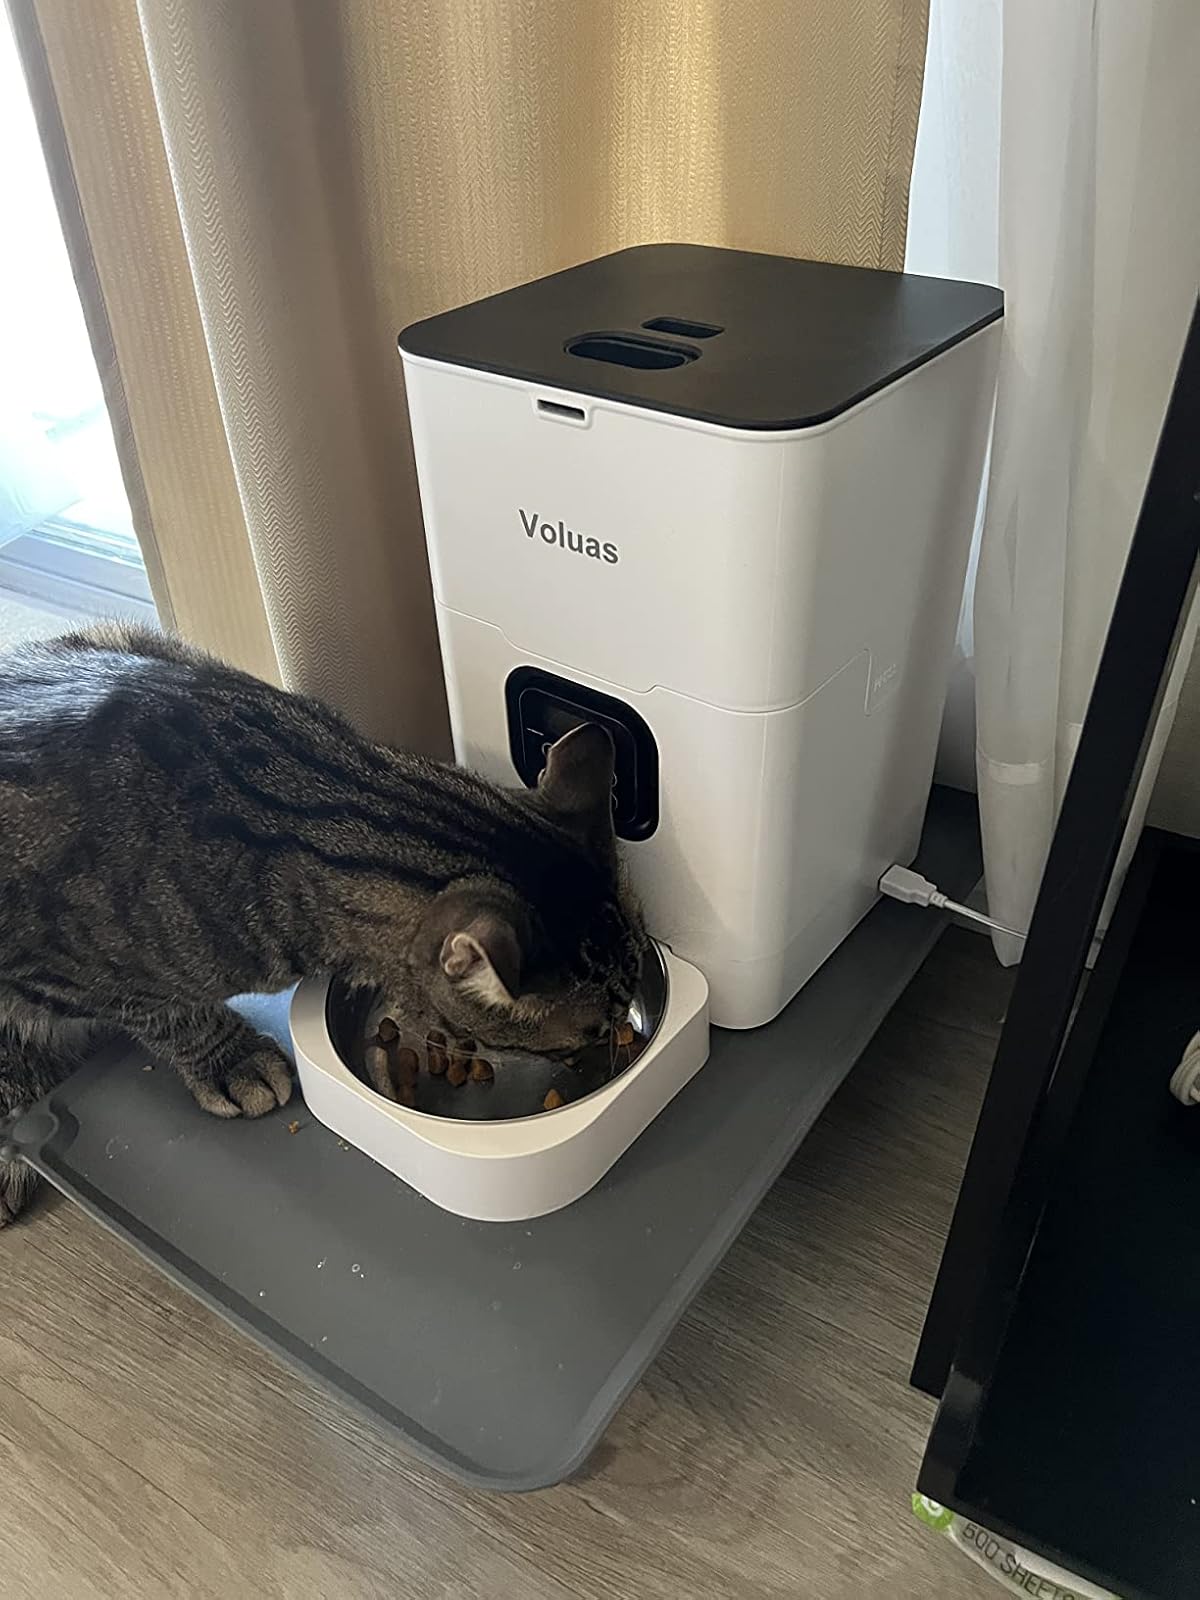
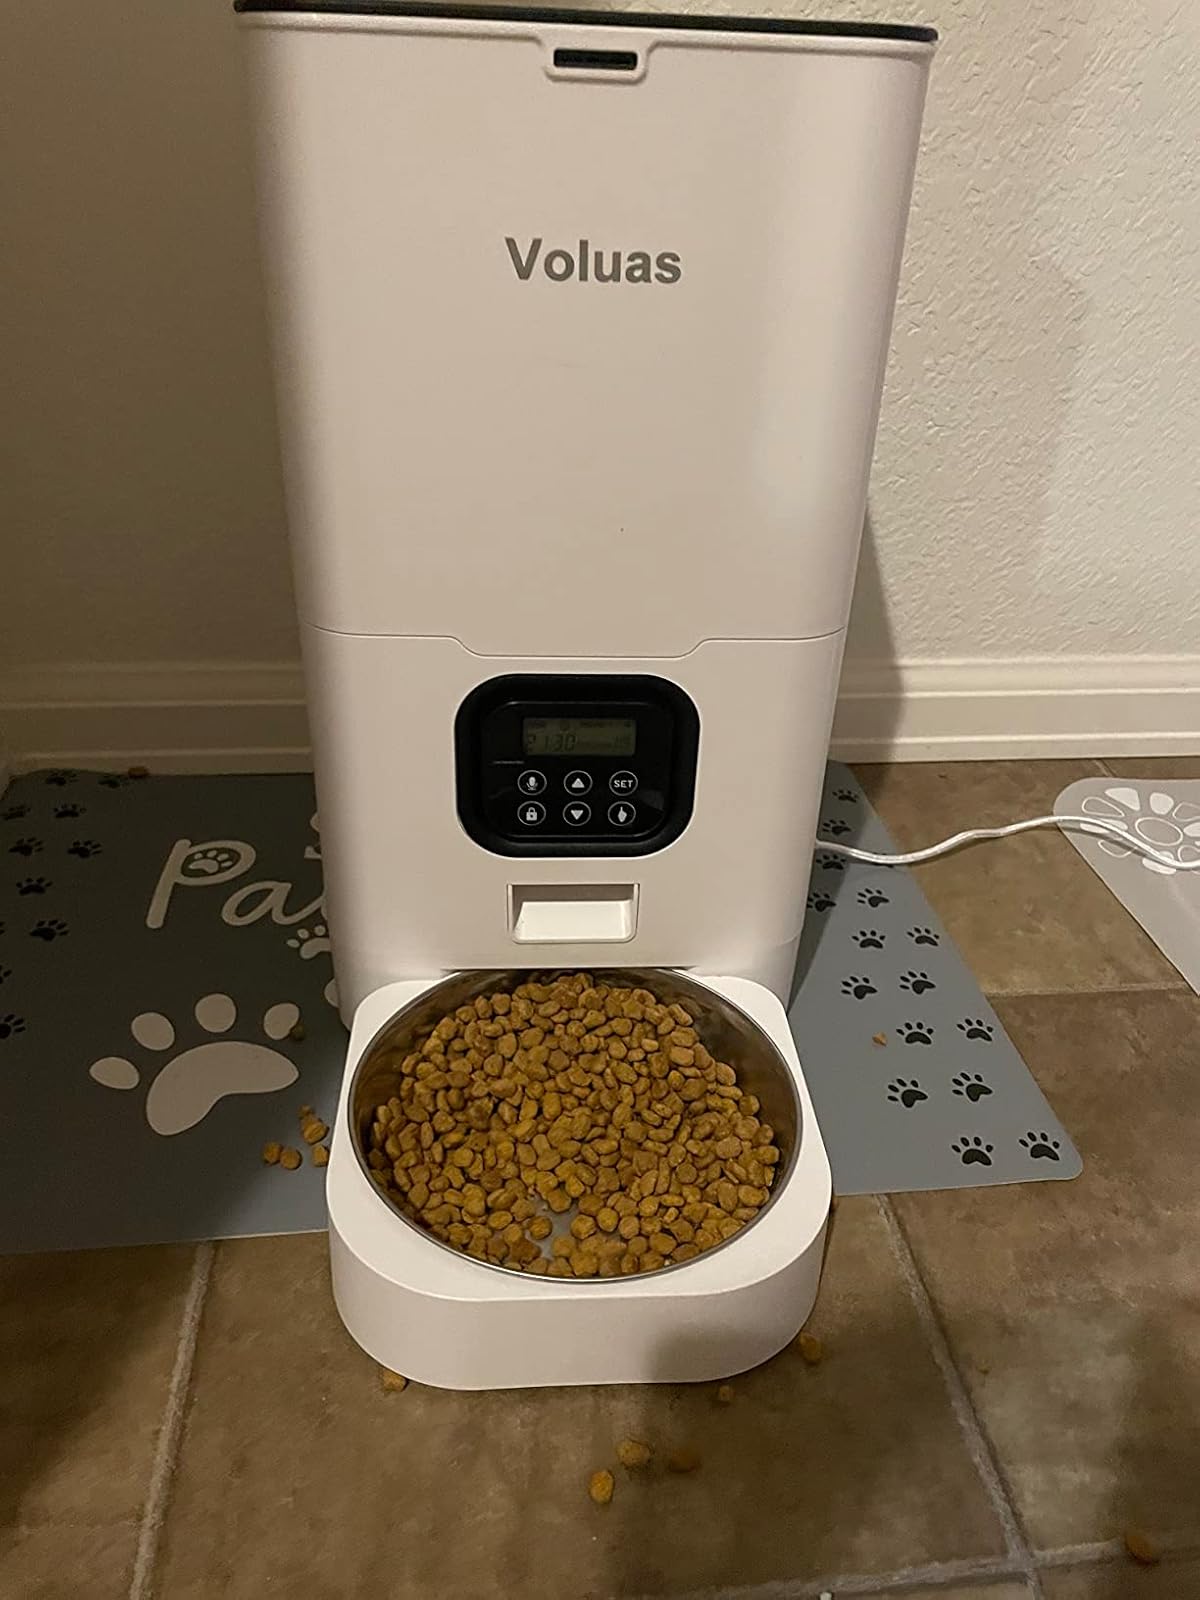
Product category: items_feeder
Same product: yes